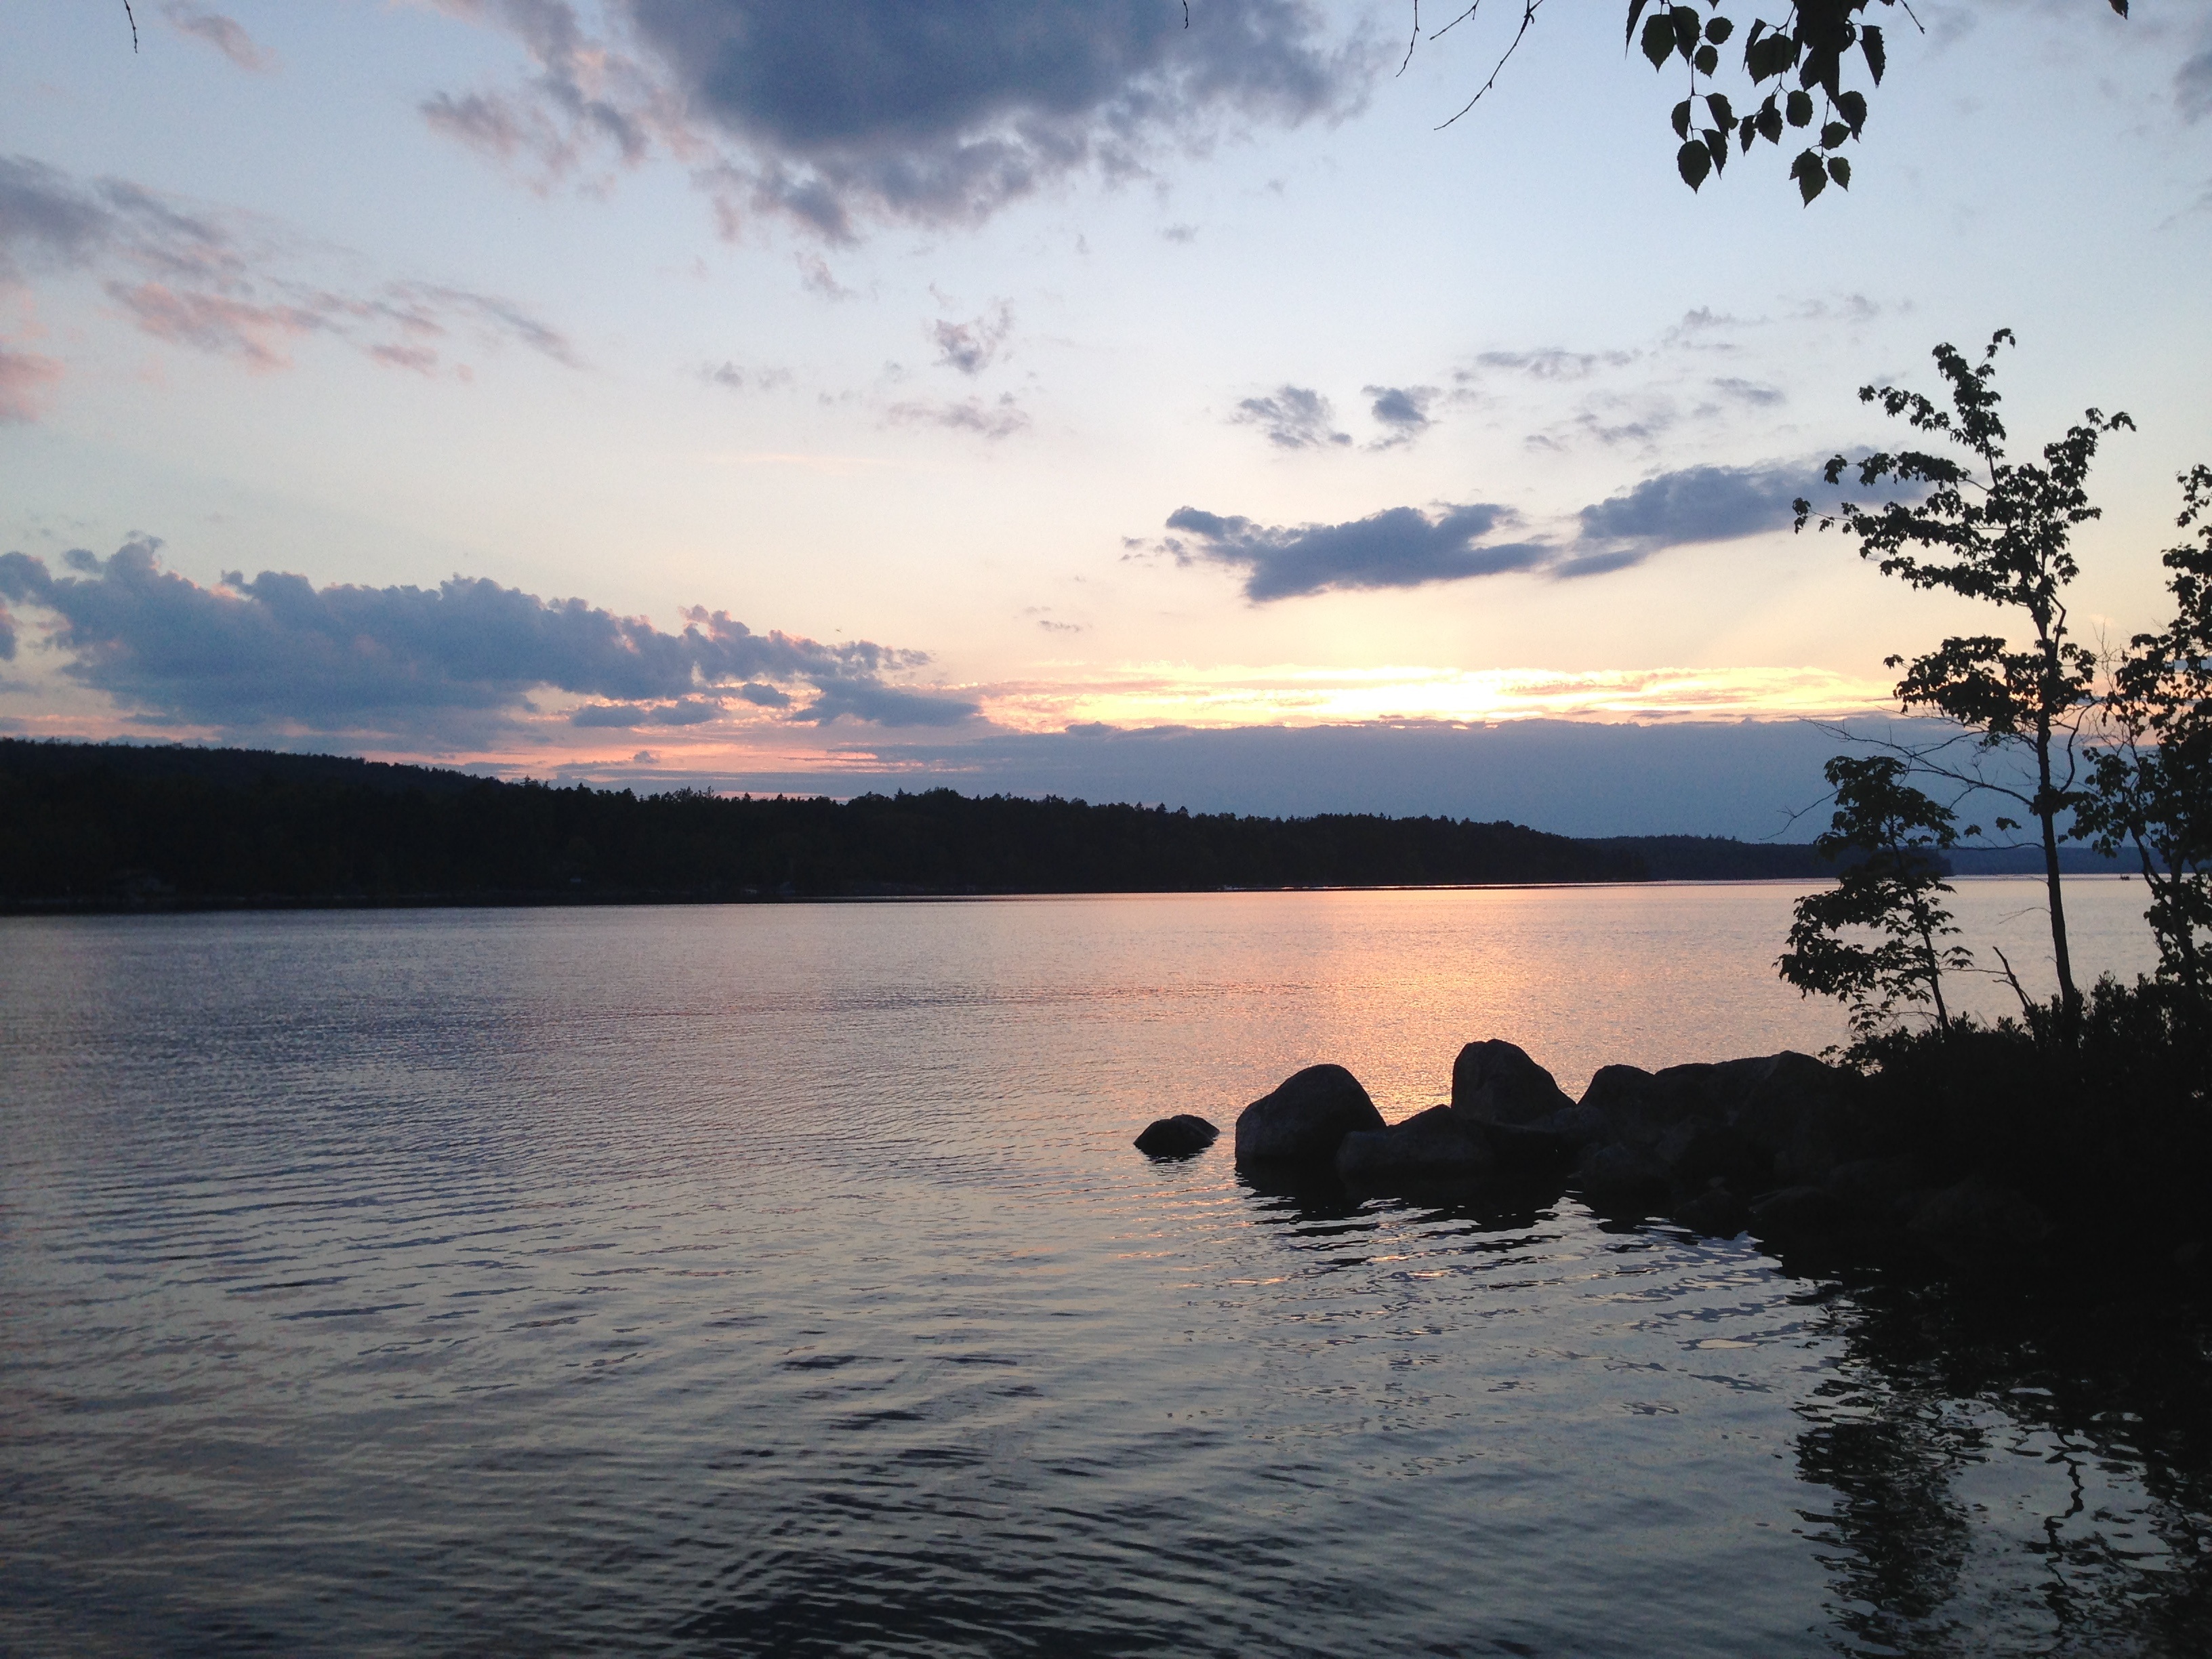
sea, coast, water, ocean, horizon, mountain, cloud, sunrise, sunset, morning, shore, lake, dawn, river, dusk, evening, reflection, vehicle, bay, reservoir, body of water, loch, atmospheric phenomenon